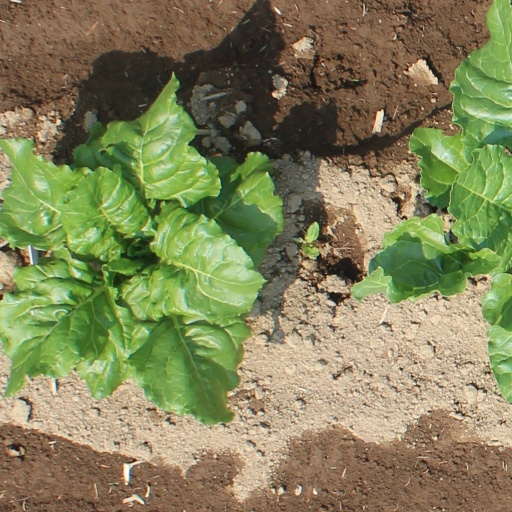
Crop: sugar beet